Martin Harris Gravesite

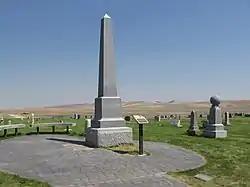

The Martin Harris Gravesite, in a cemetery in Cache County, Utah overlooking the town of Clarkston, Utah, is a gravesite from 1875 with a monument placed in 1925. It was listed on the National Register of Historic Places in 1980.